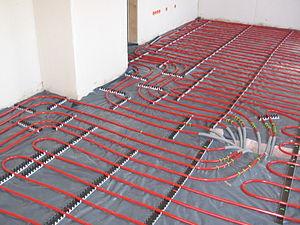
Un plancher chauffant est un système de chauffage des bâtiments par le sol. L'énergie de chauffage produit par une chaudière est généralement transmise au plancher via un réseau circulant sous le plancher. Ce réseau est principalement hydraulique ou électrique. Les systèmes récents de plancher hydraulique sont dits basse température, car l'eau circule dans les tuyaux à une température moyenne comprise entre 21 °C et 24 °C.